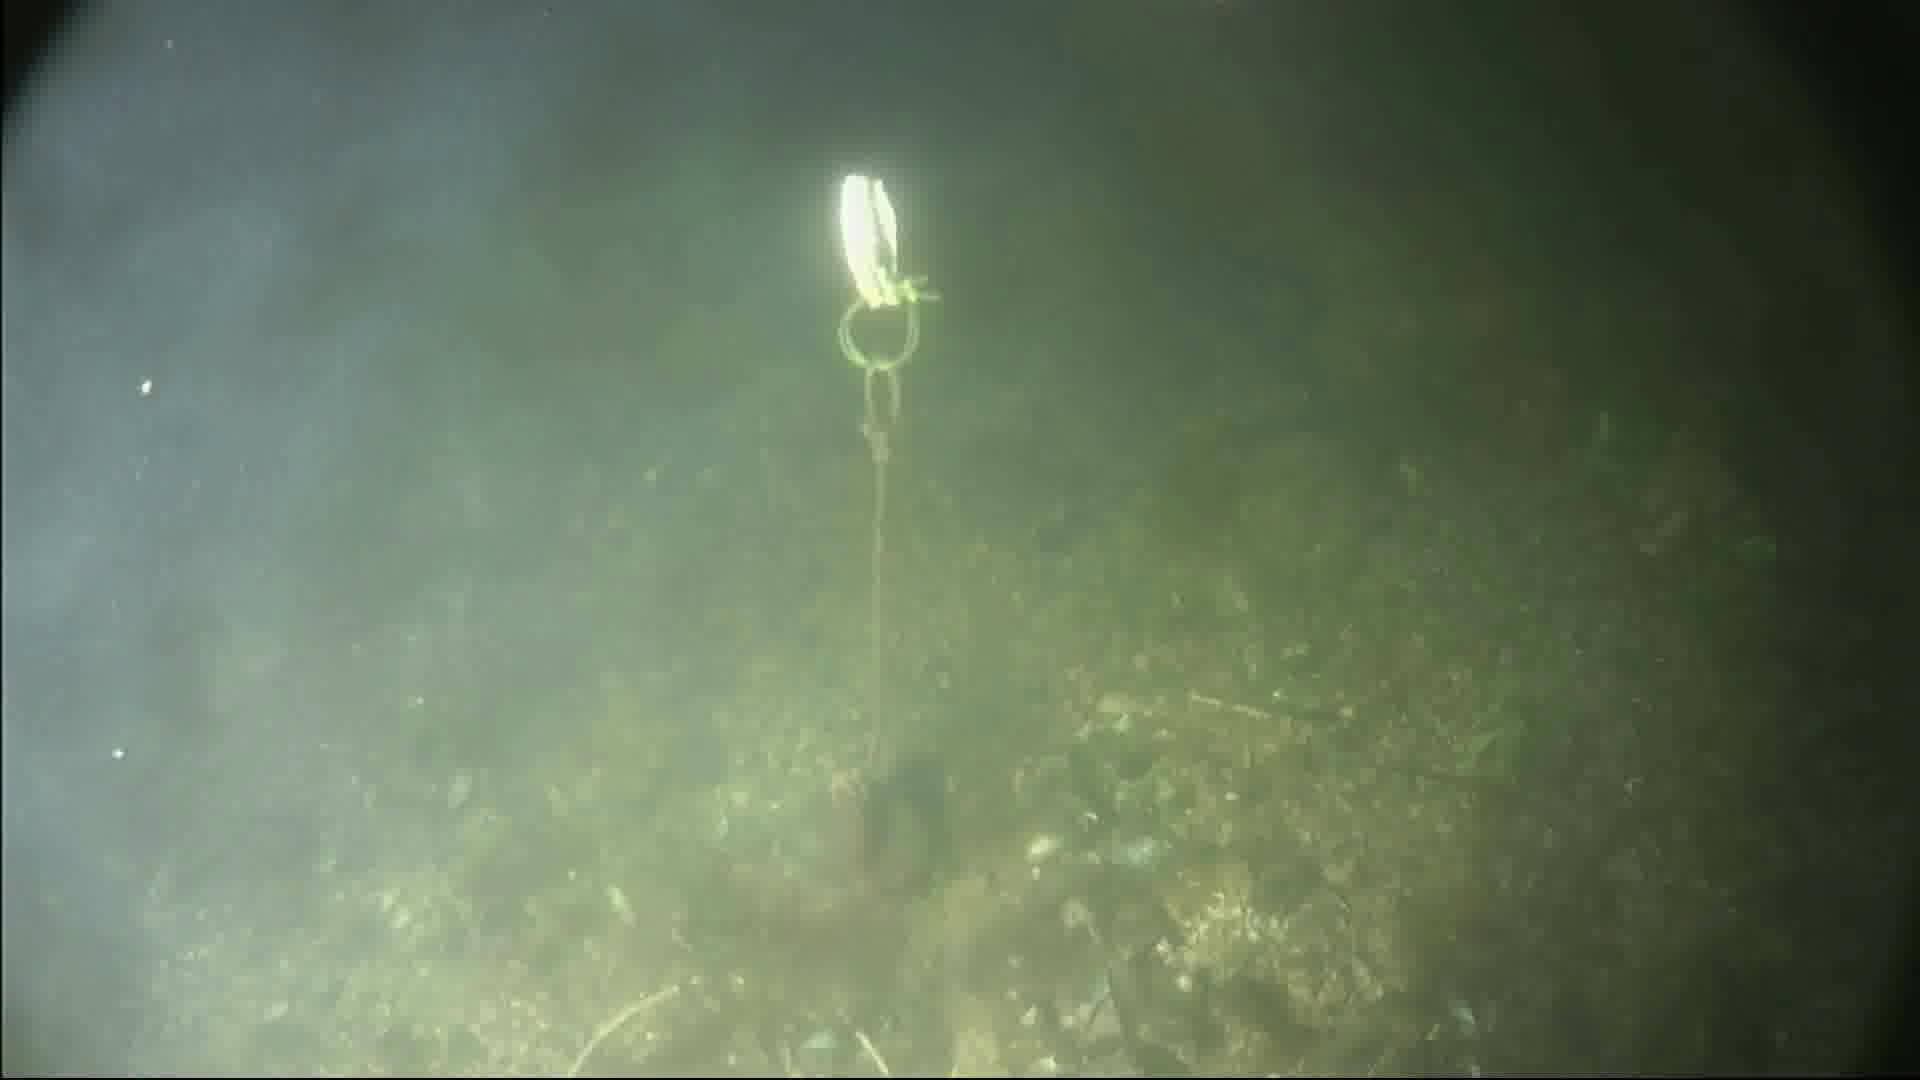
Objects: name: crab